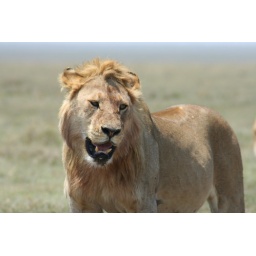
Young male lion in the Serengeti national Park, Tanzania